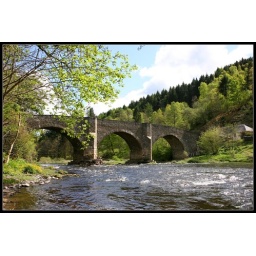
Road bridge over the river Tweed on the road to Selkirk, Scottish Borders